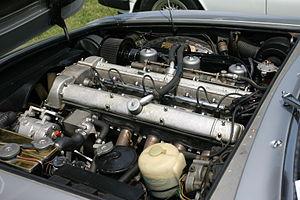
L'Aston Martin DBS est le nom donné à trois véhicules Grand-Tourisme du constructeur britannique Aston Martin.